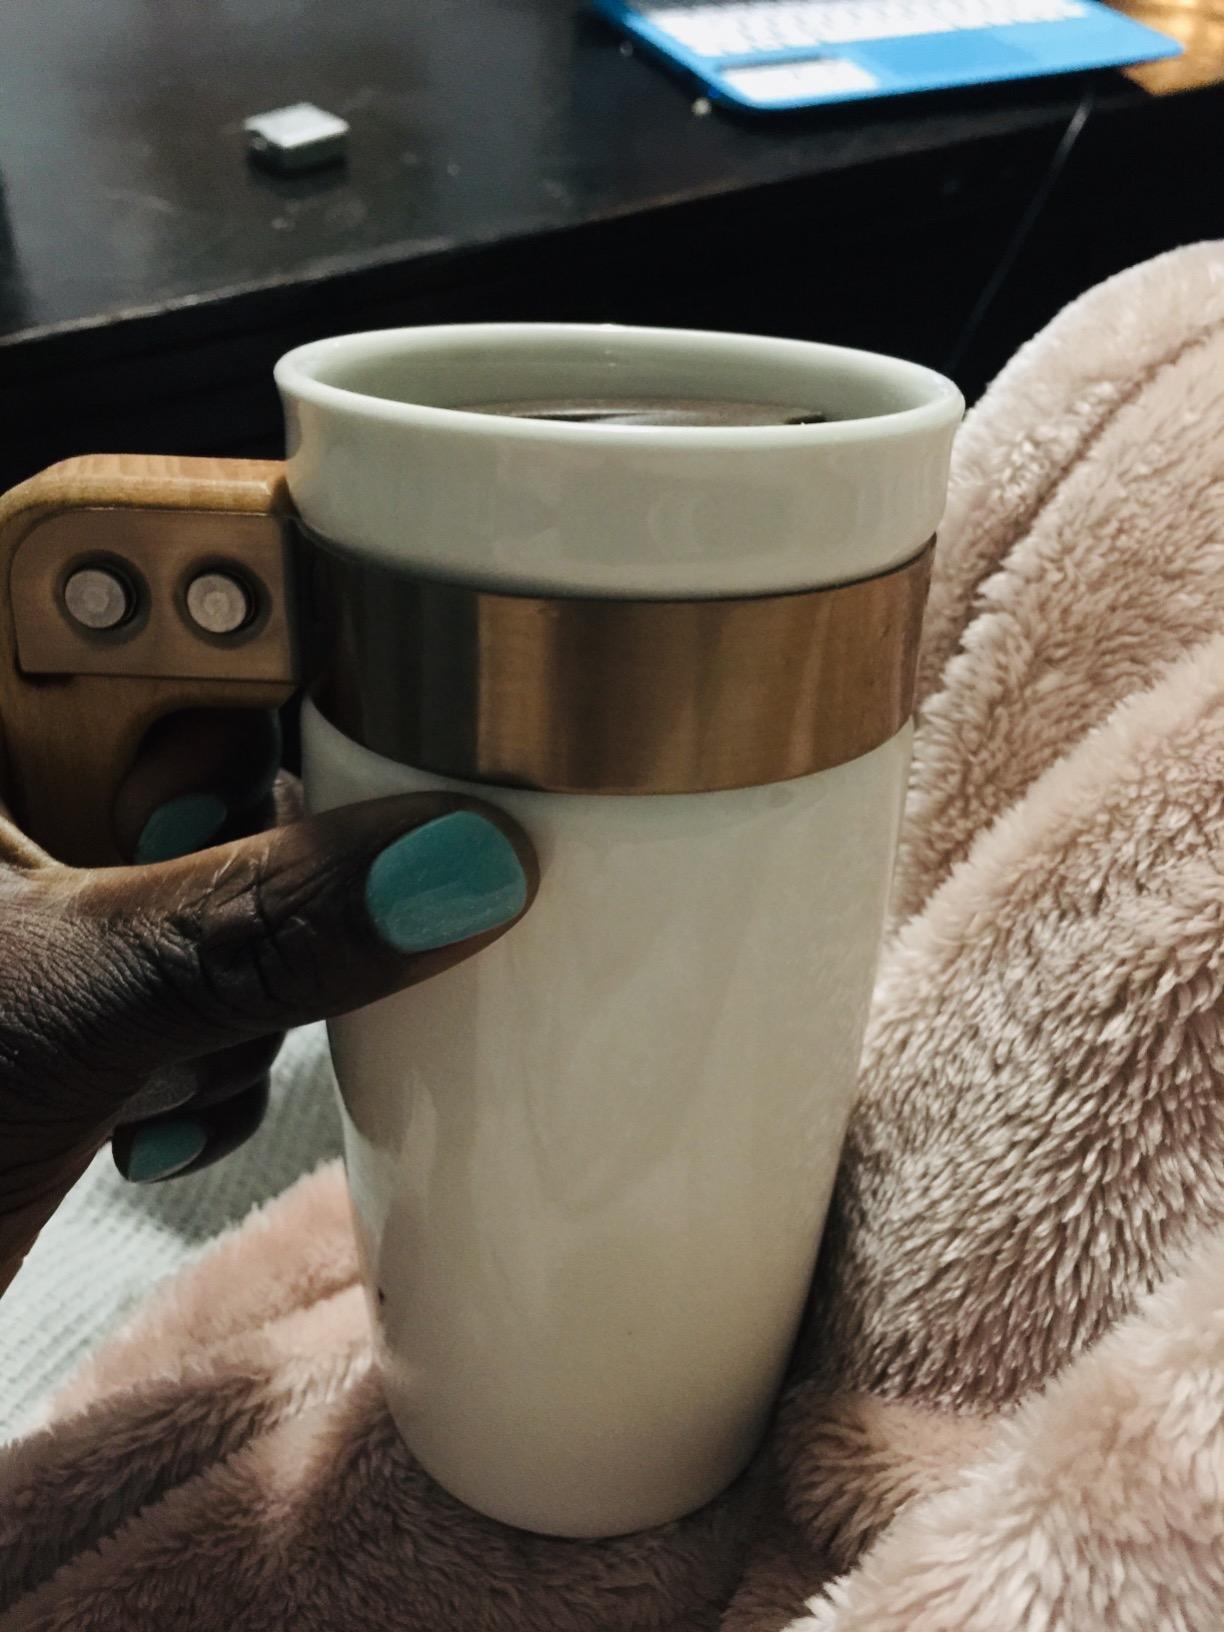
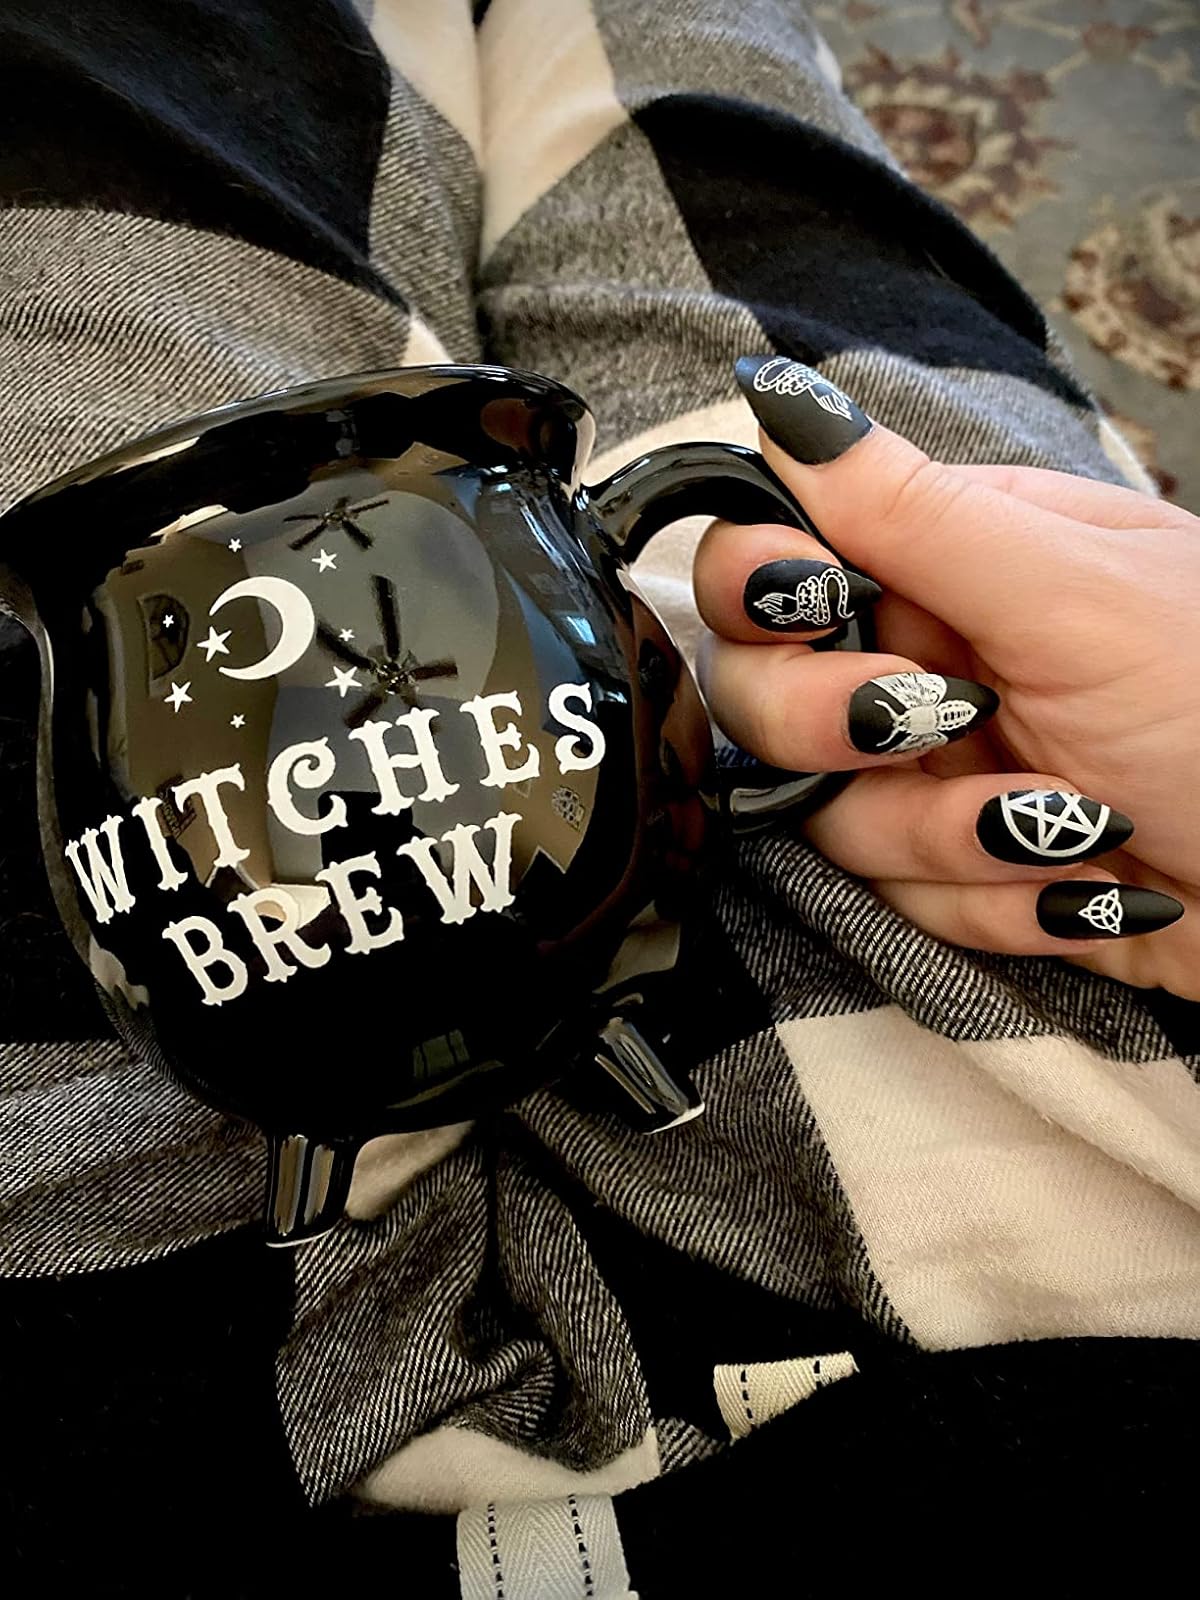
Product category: items_mug
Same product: no